National Portrait Gallery (United States)

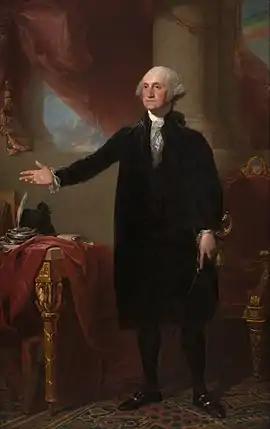
The Lansdowne portrait of George Washington.

By 1981, the museum had more than 2,000 items in its collection. Two major 19th-century photography collections were added by the museum that year. The first such acquisition was the Frederick Hill Meserve Collection of 5,419 glass negatives produced by the studio of famed Civil War photographer Mathew Brady and his assistants. Using historically accurate chemicals, paper, and techniques, prints were made of the negatives and the prints placed on rotating display. The "Washington Post" later described the importance of the acquisition by saying it made the NPG the "epicenter" for Brady scholarship. Later that year, 5,400 Civil War-era glass negatives produced by photographer Alexander Gardner were also purchased from the Meserve family. This included the famous "cracked-plate" portrait of Abraham Lincoln taken in February 1865, which was the last photographic portrait of Lincoln taken before his death in April 1865.